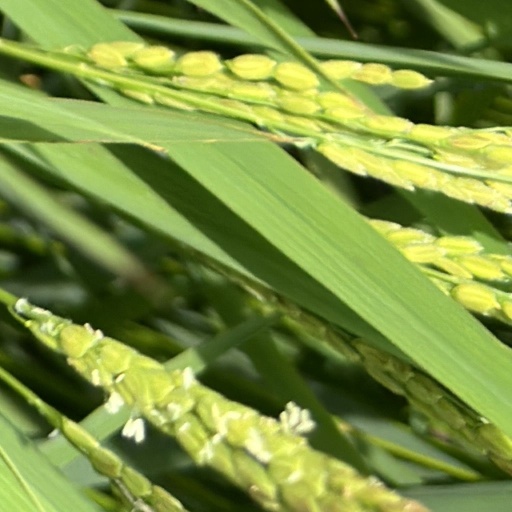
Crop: rice